Argentina–Brazil football rivalry

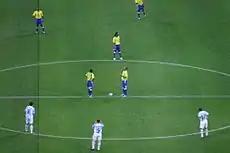
Argentina and Brazil clash at the 2005 FIFA Confederations Cup final.

In 2005, Brazil and Argentina participated in the 2005 FIFA Confederations Cup. Brazil entered the competition as the reigning World Cup champion at the time. However, since Brazil had also won the Copa América the previous year, Copa runners-up Argentina was allowed to participate in the tournament to take up the vacated berth. In the semi-finals, Brazil eliminated host nation Germany, while Argentina eliminated Mexico. This competition was the first time the two rivals would meet in a final game of a tournament sponsored by FIFA. The Brazilian team won the game easily, thrashing the Argentines 4–1. Adriano scored twice for Brazil, along with Kaká and Ronaldinho, while Pablo Aimar scored Argentina's only goal.